Northrop Grumman MQ-8C Fire Scout

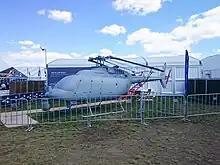
MQ-8C Fire Scout on display at the 2015 Australian International Airshow

On 3 May 2010, Northrop Grumman announced plans to fly a Bell 407 helicopter modified with autonomous controls from the MQ-8B. Named Fire-X, it was to demonstrate an unmanned cargo resupply capability to the US Navy. The unmanned Fire-X completed its first flight at Yuma Proving Ground in Arizona on 20 December 2010. On 23 April 2012, Northrop Grumman received a $262.3 million contract from the Navy to build the newly designated MQ-8C Fire Scout; the work included two developmental aircraft and six low-rate production aircraft initially. The Navy wants 28 MQ-8Cs for naval special operations forces. In March 2013, the Navy incorporated the Rolls-Royce 250-C47E engine into the MQ-8C for a 5 percent increase in hot and high power, 2 percent reduced fuel consumption, 8 percent increase in rated takeoff power, and better reliability. The Bell 407-based MQ-8C has an endurance of 12 hours, a range of , and a payload capacity of about ; it has twice the endurance and three times the payload as the MQ-8B.